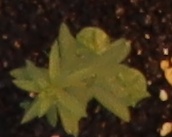
Label: Flax